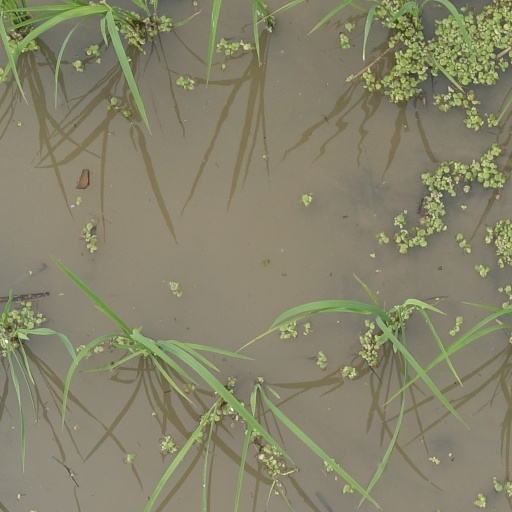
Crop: rice